List of Ebola outbreaks

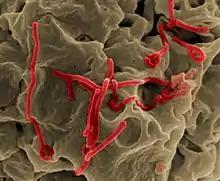
Ebola virus (SEM)

This list of Ebola outbreaks records the known occurrences of Ebola virus disease, a highly infectious and acutely lethal viral disease that has afflicted humans and animals primarily in equatorial Africa. The pathogens responsible for the disease are the five ebolaviruses recognized by the International Committee on Taxonomy of Viruses: Ebola virus (EBOV), Sudan virus (SUDV), Reston virus (RESTV), Taï Forest virus (TAFV), and Bundibugyo virus (BDBV). Four of the five variants have caused the disease in humans as well as other animals; RESTV has caused clinical symptoms only in non-human primates. RESTV has caused subclinical infections in humans, producing an antibody response but no visual symptoms or disease state manifestations.